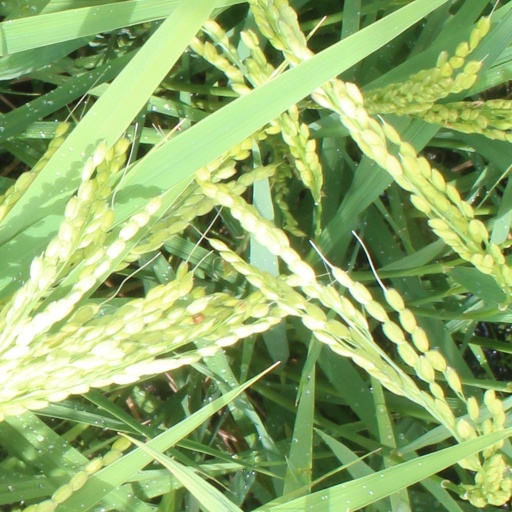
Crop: rice